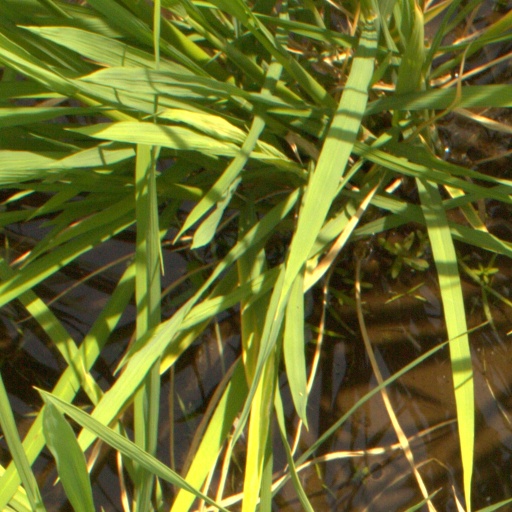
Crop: rice